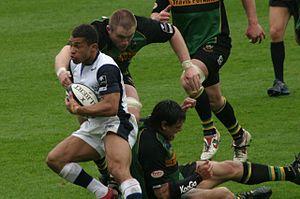
Jason Robinson au cours d'un match du championnat anglais entre les Northampton Saints et les Sale Sharks. Le match a lieu au Franklin's Garden le 6 mai 2006. Les Sharks l'ont emporté 36 à 34.